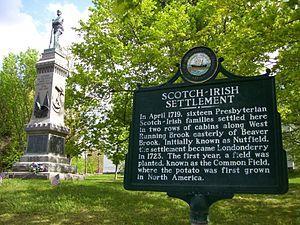
Plaque commémorative arrivée patates à Derry
L'histoire de la pomme de terre commence avec celle des Amérindiens qui vivaient il y a plus de 10 000 ans dans la zone côtière de l'actuel Pérou et au sud-ouest de l'Amérique latine.